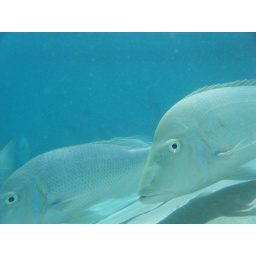
Snapper fish under water